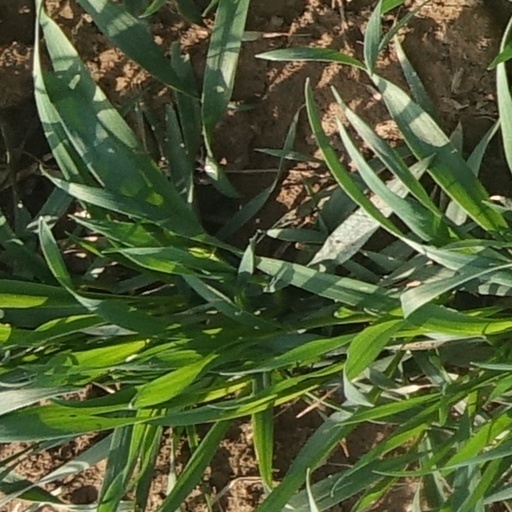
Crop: wheat